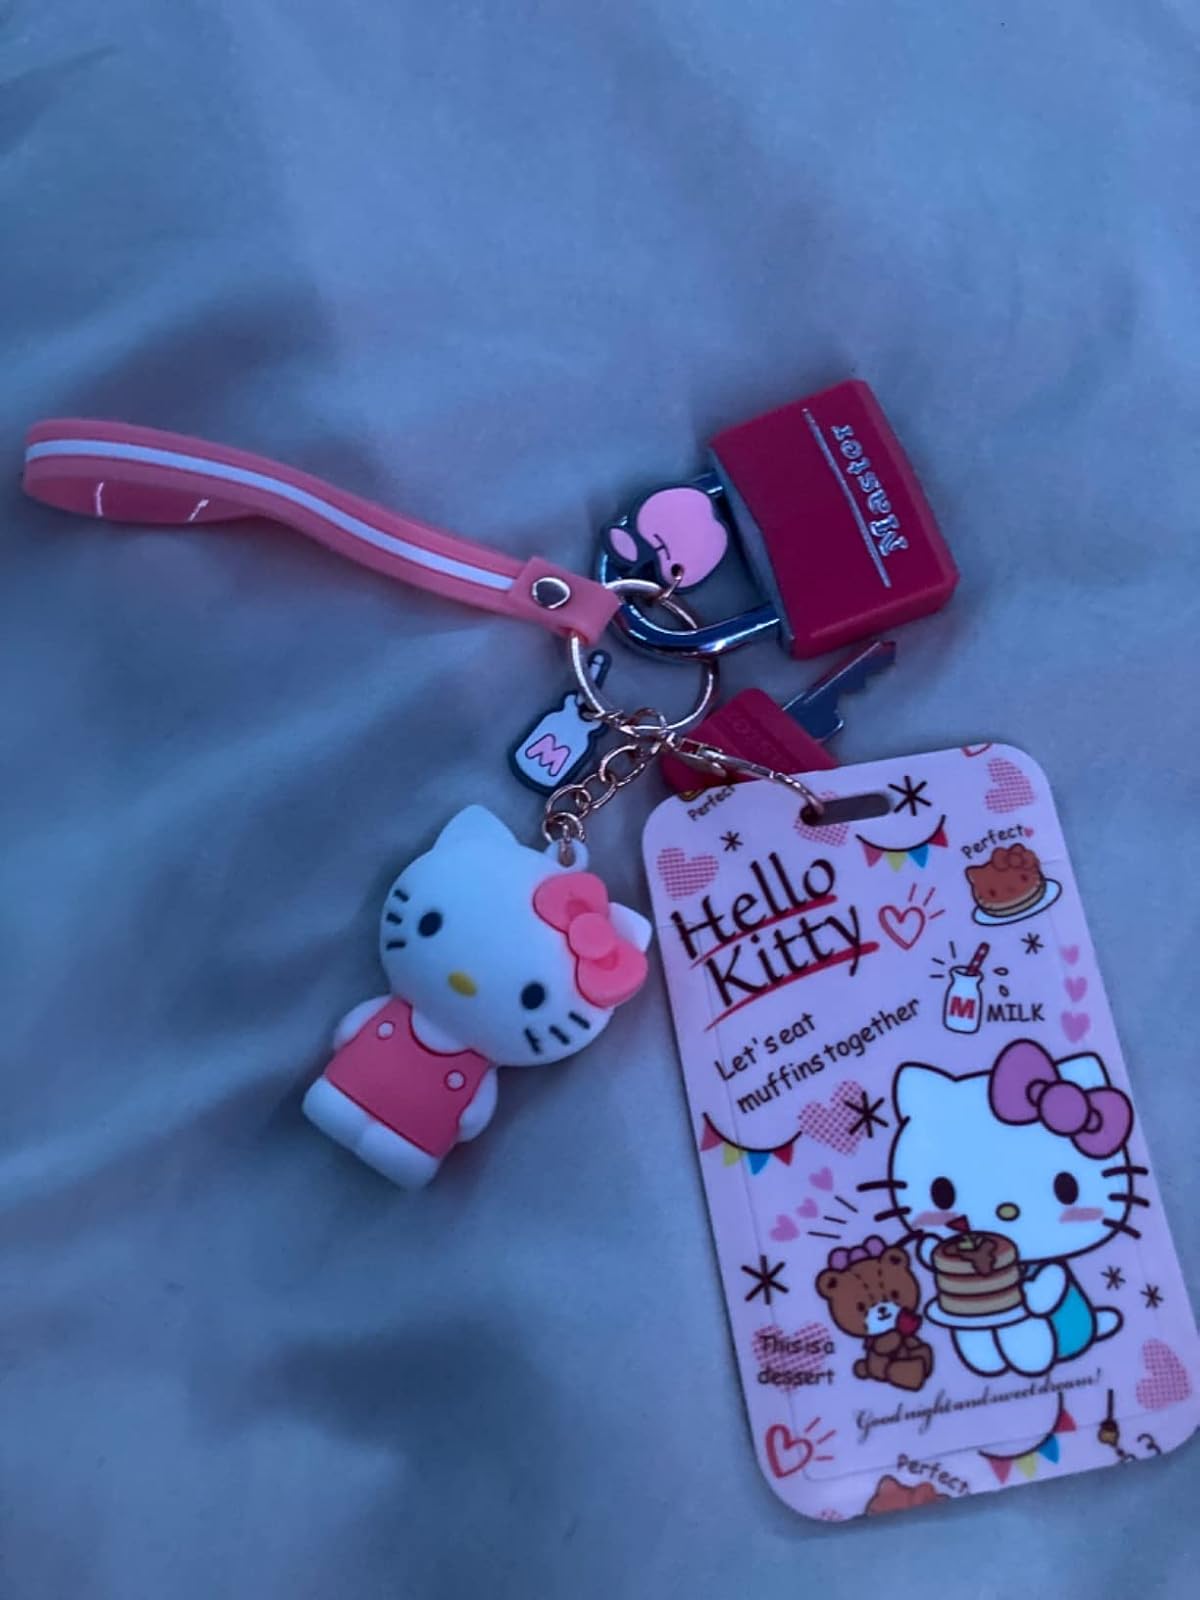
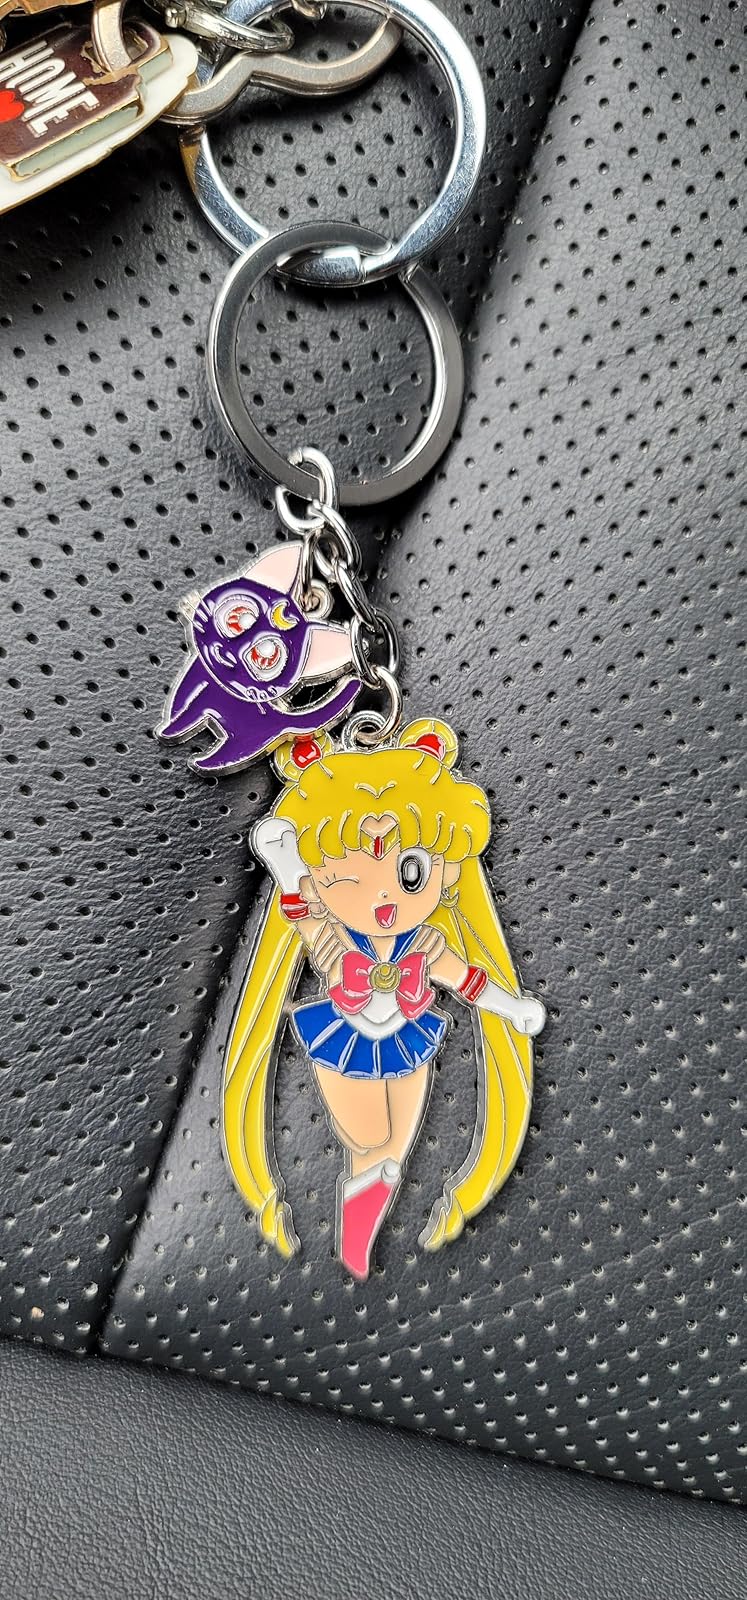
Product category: accessories_keychain
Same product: no